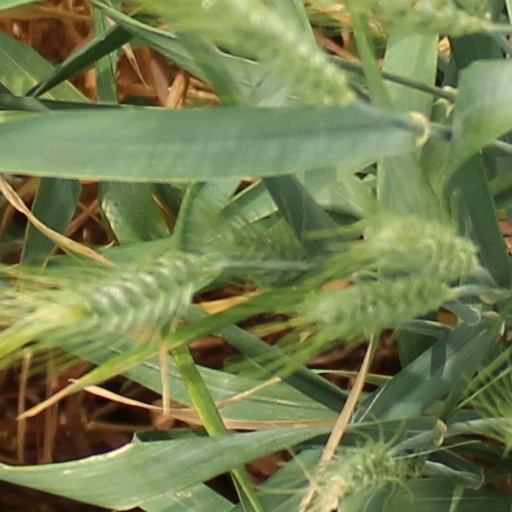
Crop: wheat